Foreign policy of the Joe Biden administration

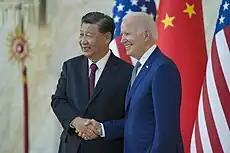
Biden and Chinese leader Xi Jinping at the G20 summit in Bali, November 2022

In 2024, the US Government informed its Romanian counterpart that the Romanian Armed Forces can access funds for the modernization programs through the Foreign Military Financing program. Under this program, the Romanian side can access up to 4 billion dollars in direct loans as well as up to 8 billion dollars attracted by contracting loans from the financial markets.